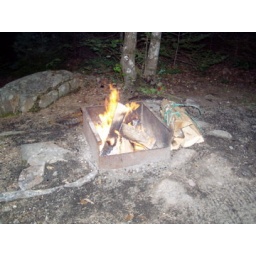
Hiking in the white mountains with Roeland